Prenatal memory

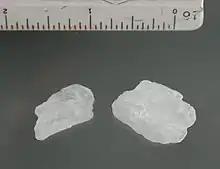
Crystal Methamphetamine is an example of a recreational drug that can have serious negative consequences on fetal memory development if used during pregnancy.

Similarly to nutritional intake, drugs consumed by the mother during pregnancy can affect the brain development of her fetus. There has been a great deal of research concerned with the damaging effects of prenatal drug use, and how exactly this use impairs future memory functioning of the child. Research has focused on a variety of recreational drugs, primarily alcohol, cocaine, heroin, and methamphetamine.